Tram types in Adelaide

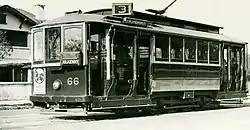
Type A tram number 66 in the early 1930s

During the 39-year horse-drawn era that started on 10 June 1878, trams were mainly double-decked with an enclosed saloon long and an open seated area of the same length above it; and single-decked cars long. Although they were owned by 11 companies, their designs were similar: extremely lightweight in construction and with minimal springing. However, even at an average speed of 8 kilometres per hour (5 miles per hour) they were a vast improvement on the speed and comfort of horse-drawn street carriages. Their light weight was reflected in horse trams that ran to Henley Beach not being fitted with an upper-deck canvas awning for fear that a sea breeze would blow the tram over, and by the practice followed when horse trams met while travelling in opposite directions on single track: the one with the fewer passengers, derailed by able-bodied males, was pulled out of the way to allow the other car to pass.